Heaven's Door (2012 film)

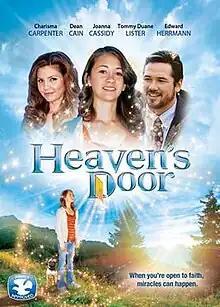
film poster

Heaven's Door (also Doorway to Heaven) is a 2012 American spiritual drama film starring Dean Cain and Charisma Carpenter.